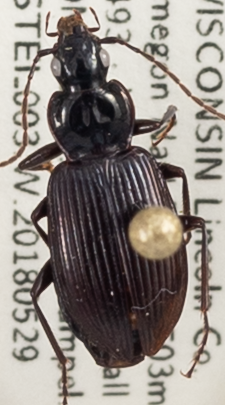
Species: Platynus decentis
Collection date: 2018-05-29
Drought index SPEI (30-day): -1.77
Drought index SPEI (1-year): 0.044
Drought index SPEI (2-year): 1.77